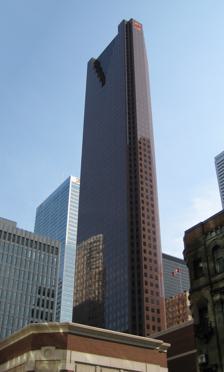
Building: Scotia Plaza
Country: Canada
Year built: 1951
Office building in Toronto, Ontario Scotia Plaza Scotia Plaza in June 2009 Alternative names Scotia Plaza Tower General information Type Commercial offices Location 40 King Street West Toronto , Ontario Coordinates 43°38′57″N 79°22′46″W / 43.64917°N 79.37944°W / 43.64917; -79.37944 Construction started 1985 Completed 1988 Owner KingSett Capital AIMCo Height Roof 274.9 m (902 ft) Technical details Floor count 68 Floor area 148,658 m 2 (1,600,140 sq ft) Lifts/elevators 44 Design and construction Architect(s) WZMH Architects Developer Campeau Corporation Olympia and York Bank of Nova Scotia Structural engineer Quinn Dressel Associates Hidi Rae Consulting Engineers Main contractor PCL Construction References Scotia Plaza is a commercial skyscraper in the city of Toronto , Ontario , Canada . Originally built to serve as the global headquarters of Canadian bank Scotiabank , it is in the financial district of the downtown core bordered by Yonge Street on the east, King Street West on the south, Bay Street on the west, and Adelaide Street West on the north. At 275 m (902 ft), Scotia Plaza is Canada's third tallest skyscraper and the 52nd tallest building in North America . It is connected to the PATH network, and contains 190,000 m 2 (2,045,143 sq ft) of office space on 68 floors and 40 retail stores. Olympia and York developed the complex as an expansion of the adjacent headquarters of Scotiabank and the bank continues to occupy approximately 24 floors of the structure. Olympia and York owned the complex from its completion until the company was liquidated due to overwhelming debt in 1993. Scotiabank led a consortium of banks to purchase the mortgage for Scotia Plaza and over the next five years, it purchased additional shares from its partners until it was the property's majority owner. On January 19, 2012, Scotiabank announced it would sell the iconic building and on May 22, announced a final agreement with Dundee Real Estate Investment Trust (now Dream Office REIT) and H&R Real Estate Investment Trust for $1.27 billion, making it the last of Canada's major banks to divest ownership of its Toronto headquarters property. In 2016, H&R and Dream sold 50% of the building to KingSett Capital and AIMCo ; in 2017, Dream sold its remaining 50% stake in 2017 to the same two companies. In 2022, Scotiabank relocated its global head office to the recently completed Scotiabank North tower at 40 Temperance Street in Toronto, part of the Bay Adelaide Centre complex. The bank continues to retain a significant corporate presence at Scotia Plaza, having renewed a 560,000-square-foot lease in 2021. Architecture The tower incorporates the historic Beaux-Arts Bank of Nova Scotia Building at 44 King Street West, by architects Mathers and Haldenby with Beck and Eadie, built between 1946 and 1951 on the site of Cawthra House . The 115 m (377 ft), 27-storey structure was designated as significant under the Ontario Heritage Act by the City of Toronto in 1975 and was renovated with a historically sensitive design that includes a 14- storey glass atrium connecting it to the new structure. The atrium houses a large banking hall incorporating architectural features from both the historic and modern components of the complex and includes a 40-metre (131 ft) large, metal structure referred to as the Circle of the Provinces which houses the teller services for the Bank of Nova Scotia's main branch. WZMH Architects designed the modern tower which was built between 1985 and 1988. Excavation for the tower extended 33.5 m (110 ft), the deepest for a building in Canada's history. The tower consists of 68 storeys above ground and 6 storeys below ground with a parallelogram floorplan. Red Napoleon Granite, quarried in Sweden , cut and polished in Italy , then imported to Canada, covers much of the exterior and many interior surfaces. Windows are dark tinted glass framed by the granite. The north and south facades follow a step profile giving many floors over 12 desirable corner offices . The east and west façades feature a deeply recessed, stepped-chevron extending between floors 56 and 68. The area within the chevron is covered with the same glass in metal frames, creating a visual void. Instead of a steel skeleton to bear structural loads, the tower employs high strength reinforced concrete. The tower's two low-rise wings extend east to 104 Yonge Street and north to 11 Adelaide Street West. The Adelaide wing incorporates the historic façade of the Wood Gundy Building, previously located at 40 King Street West, and Yonge Street wing incorporates the Dunfield Building. Essential to the project during construction was maintaining the Bank of Nova Scotia's head office and Toronto Main banking Branch functions with minimal disruption throughout the eight-year, two-phase construction. The tower's project and construction managers were Goldie-Burgess Ltd., followed by W. Tamm Consulting Limited. Scotiabank 's vault of gold and other bullion is below Scotia Plaza. Scotia Plaza construction Scotia Plaza in 2010 Covered Plaza Office Lobby Basement Arcade existing Void removed after 2017 Waterfall (1989), mural by Derek Michael Besant in the lobby See also List of tallest buildings in Toronto List of tallest buildings in Canada Tour Scotia in Montreal Scotia Place in Calgary References